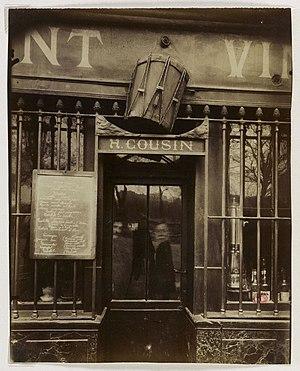
Restaurant Au Tambour, 63 Quai de la Tournelle, Paris. Unu el la plej famaj fotoj de Eugène Atget.